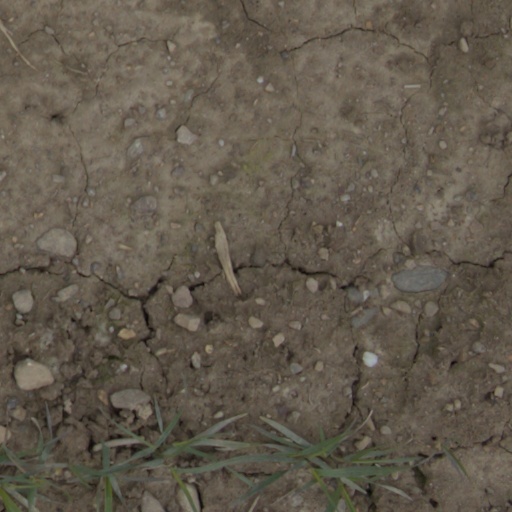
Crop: wheat